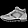
Label: Sneaker